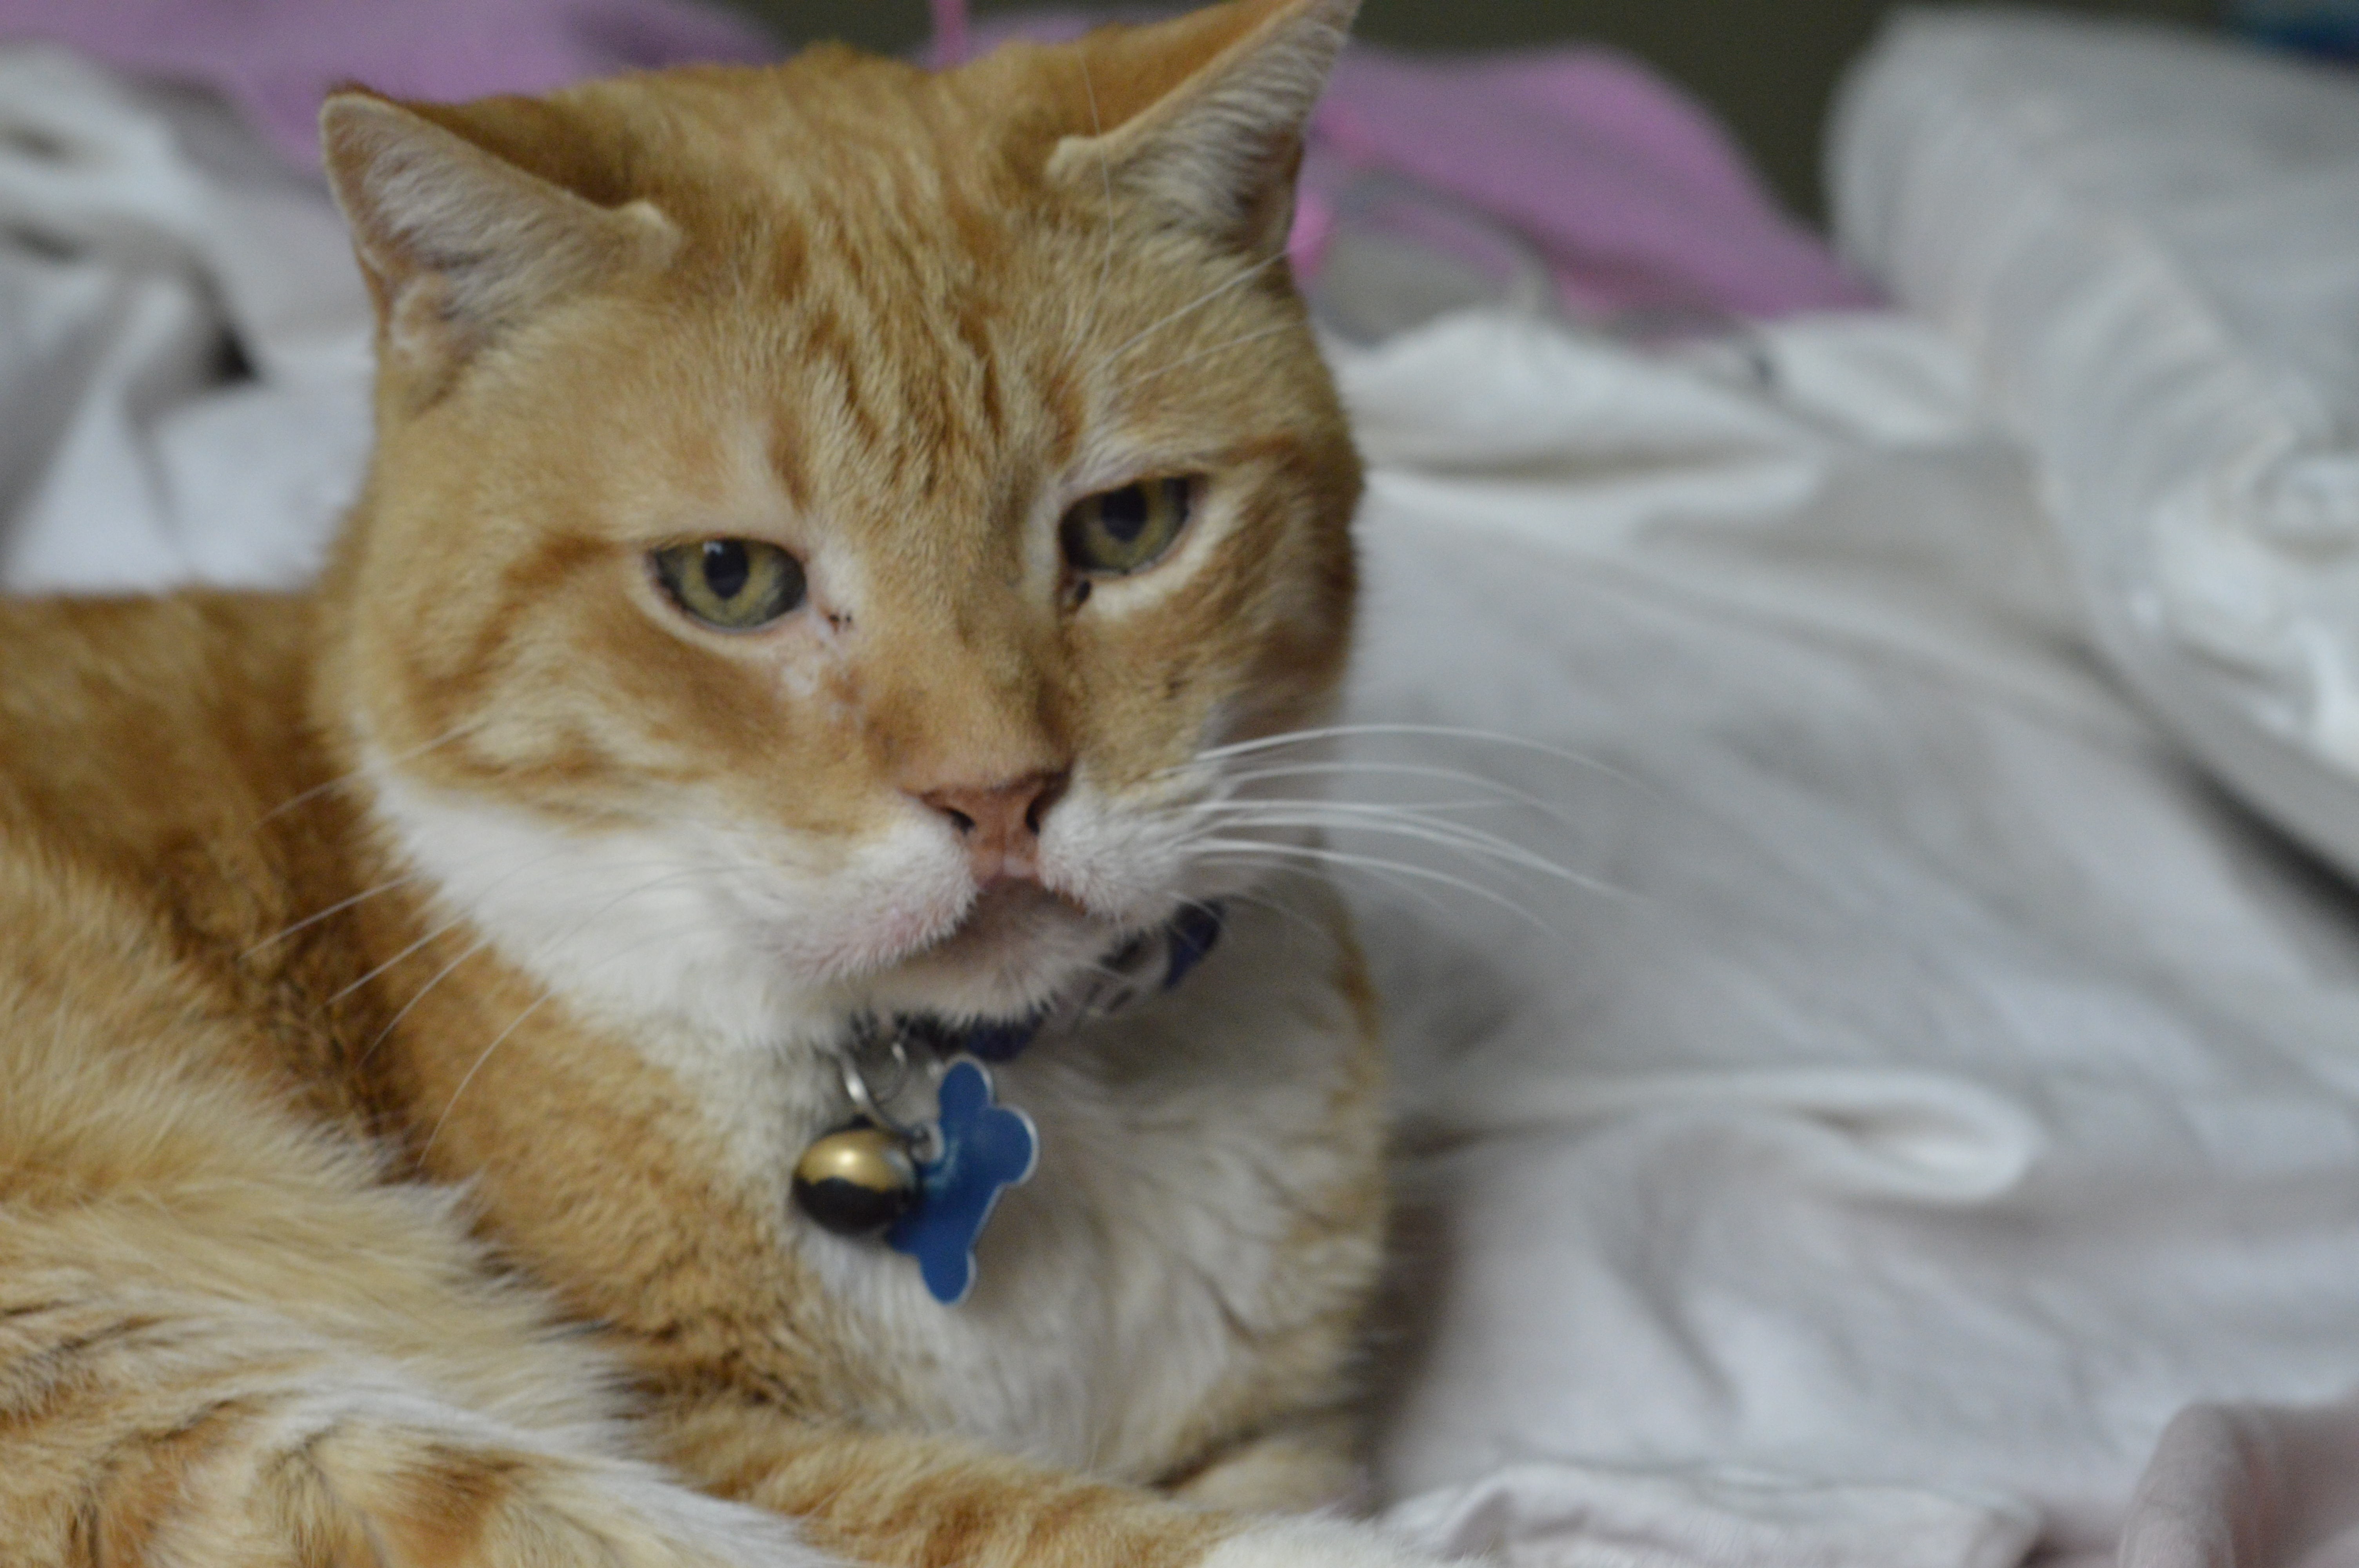
sadness, kitten, cat, feline, mammal, pensive, relaxing, whiskers, vertebrate, serious, meditating, tabby cat, european shorthair, small to medium sized cats, cat like mammal, domestic short haired cat, pixie bob, domestic long haired cat